Grand Resort Bad Ragaz

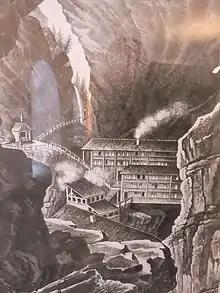
Old Pfäfers bath

In 1242, hunters from the Pfäfers Abbey discovered a 36.5 °C warm spring in the Tamina Gorge. The monks of the nearby Benedictine monastery recognized a healing effect in its water, according to tradition.